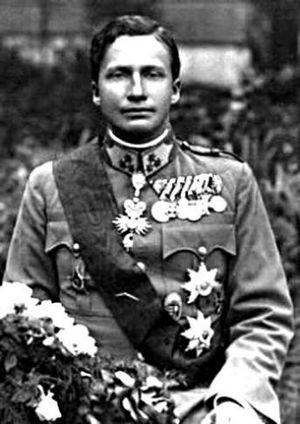
Joseph François Léopold Antoine Ignace Marie de Habsbourg-Lorraine, archiduc d'Autriche et prince palatin de Hongrie, est né le 28 mars 1895 à Brünn, en margraviat de Moravie, et est décédé le 25 septembre 1957 à Carcavelos, au Portugal. Fils du feld-maréchal Joseph-Auguste de Habsbourg-Lorraine et descendant de l'empereur François-Joseph Iᵉʳ, il est considéré comme un possible candidat au trône de Hongrie en 1919-1920. Cependant, l'opposition des Français et des Britanniques à toute restauration des Habsbourgs permet à l'amiral Miklós Horthy d'être proclamé régent de Hongrie.